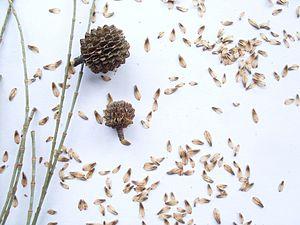
Casuarina glauca est une espèce de plantes de la famille des Casuarinaceae poussant sur la côte est de l'Australie. On le trouve depuis le centre du sud du Queensland au sud de la Nouvelle-Galles du Sud. Il s'est acclimaté dans les Everglades en Floride, où il est considéré comme une mauvaise herbe.